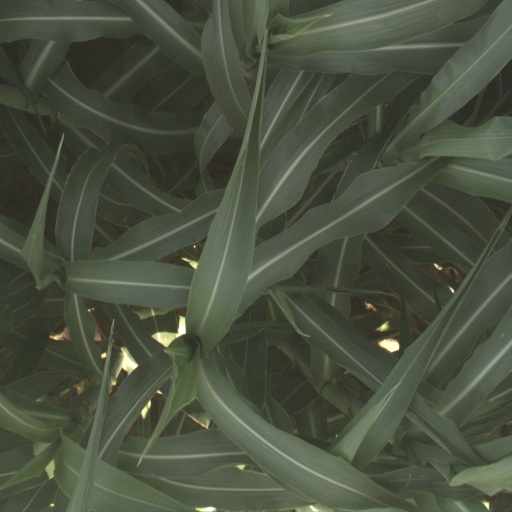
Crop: sorghum